Japanese Mexicans

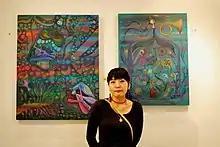
Japanese artist Fumiko Nakashima with two of her works at the Garros Galería in Mexico City

In 1997, descendants of Japanese immigrants celebrated a century of Japanese immigration into Mexico, with an estimated 30,000 people of Japanese nationality or ethnicity living in Mexico. Despite the immigration starting in the latter 19th century, it never reached the numbers it did in other countries such as the United States and Brazil. Japanese immigrant influence is strongest in Baja California, and can be seen in both the last names of many of its residents and the operators of maquiladoras near the U.S. border. There are still scattered communities of Japanese descendants from the first half of the 20th century in other areas. In addition to the Asociación México Japonesa, there are some regional Japanese associations such as the Asociación Japonesa del Sur de Veracruz established in 1996.